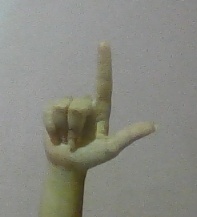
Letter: laam